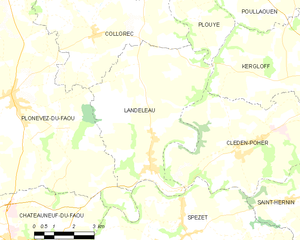
Landeleau [lɑ̃dlo] est une commune du département du Finistère, dans la région Bretagne, en France.